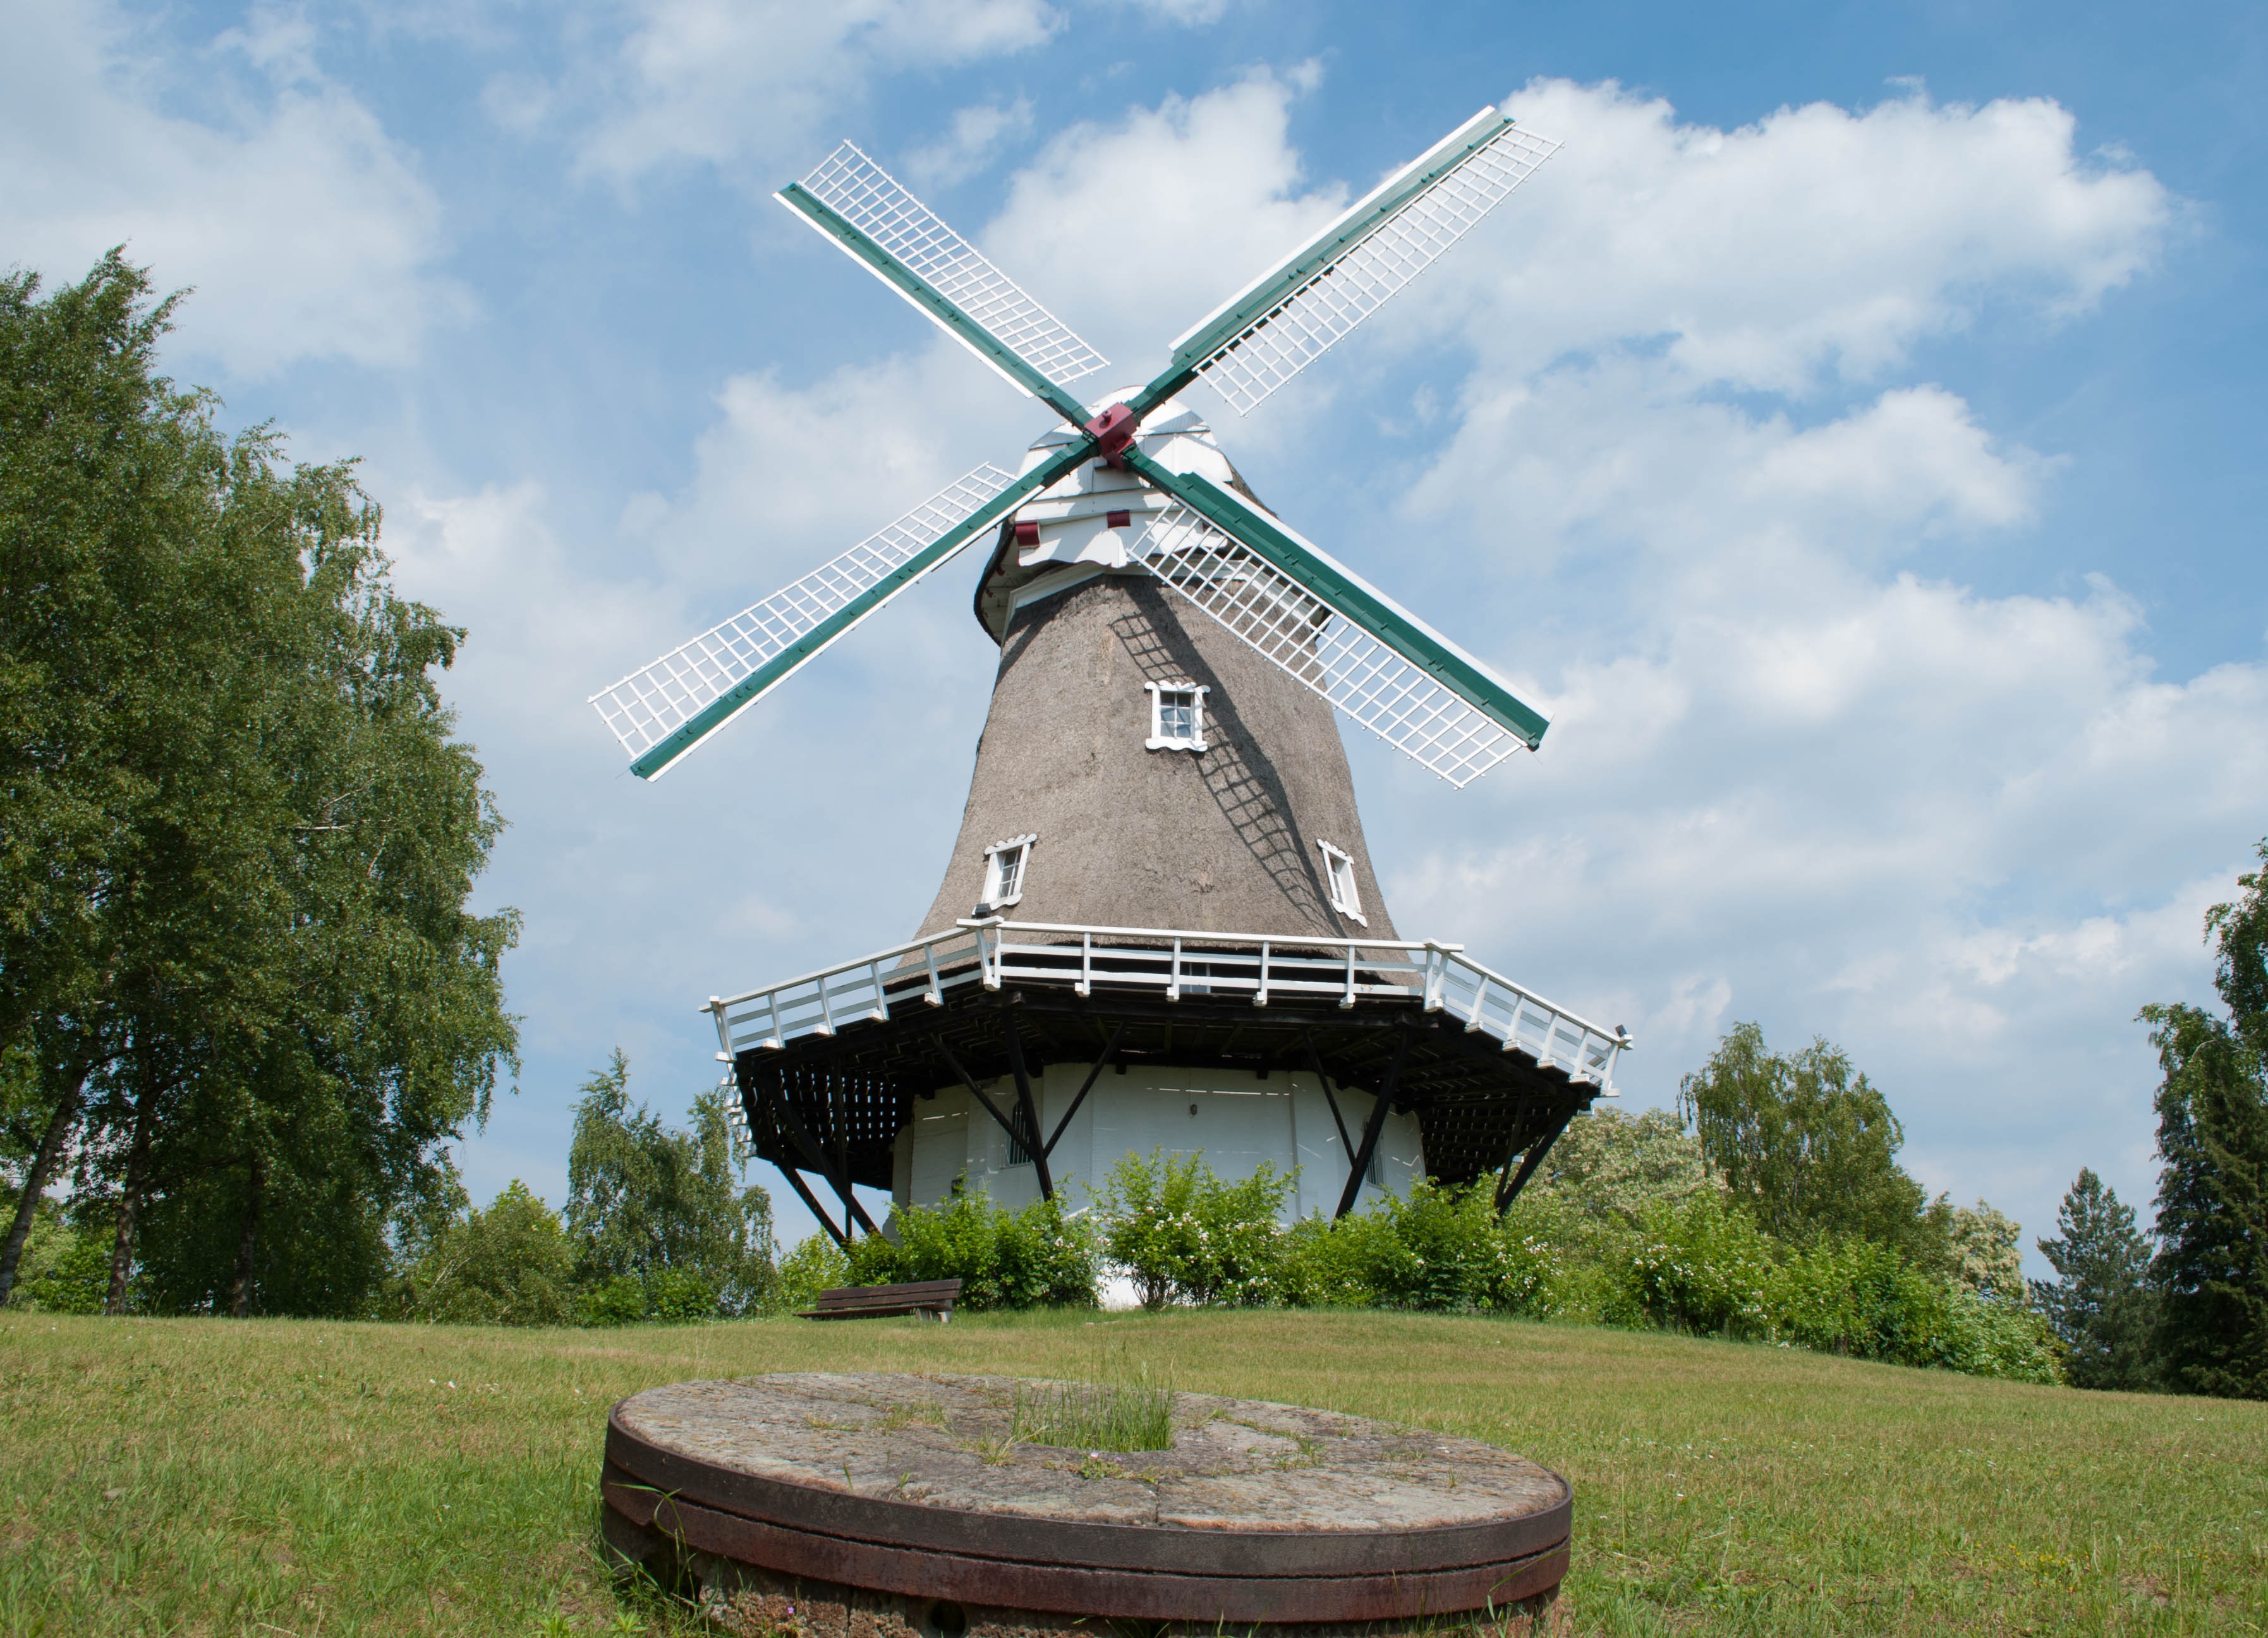
wing, sky, windmill, building, old, wind power, clouds, mill, dutch, lower saxony, rural area, millstone, achim, gallery dutchman